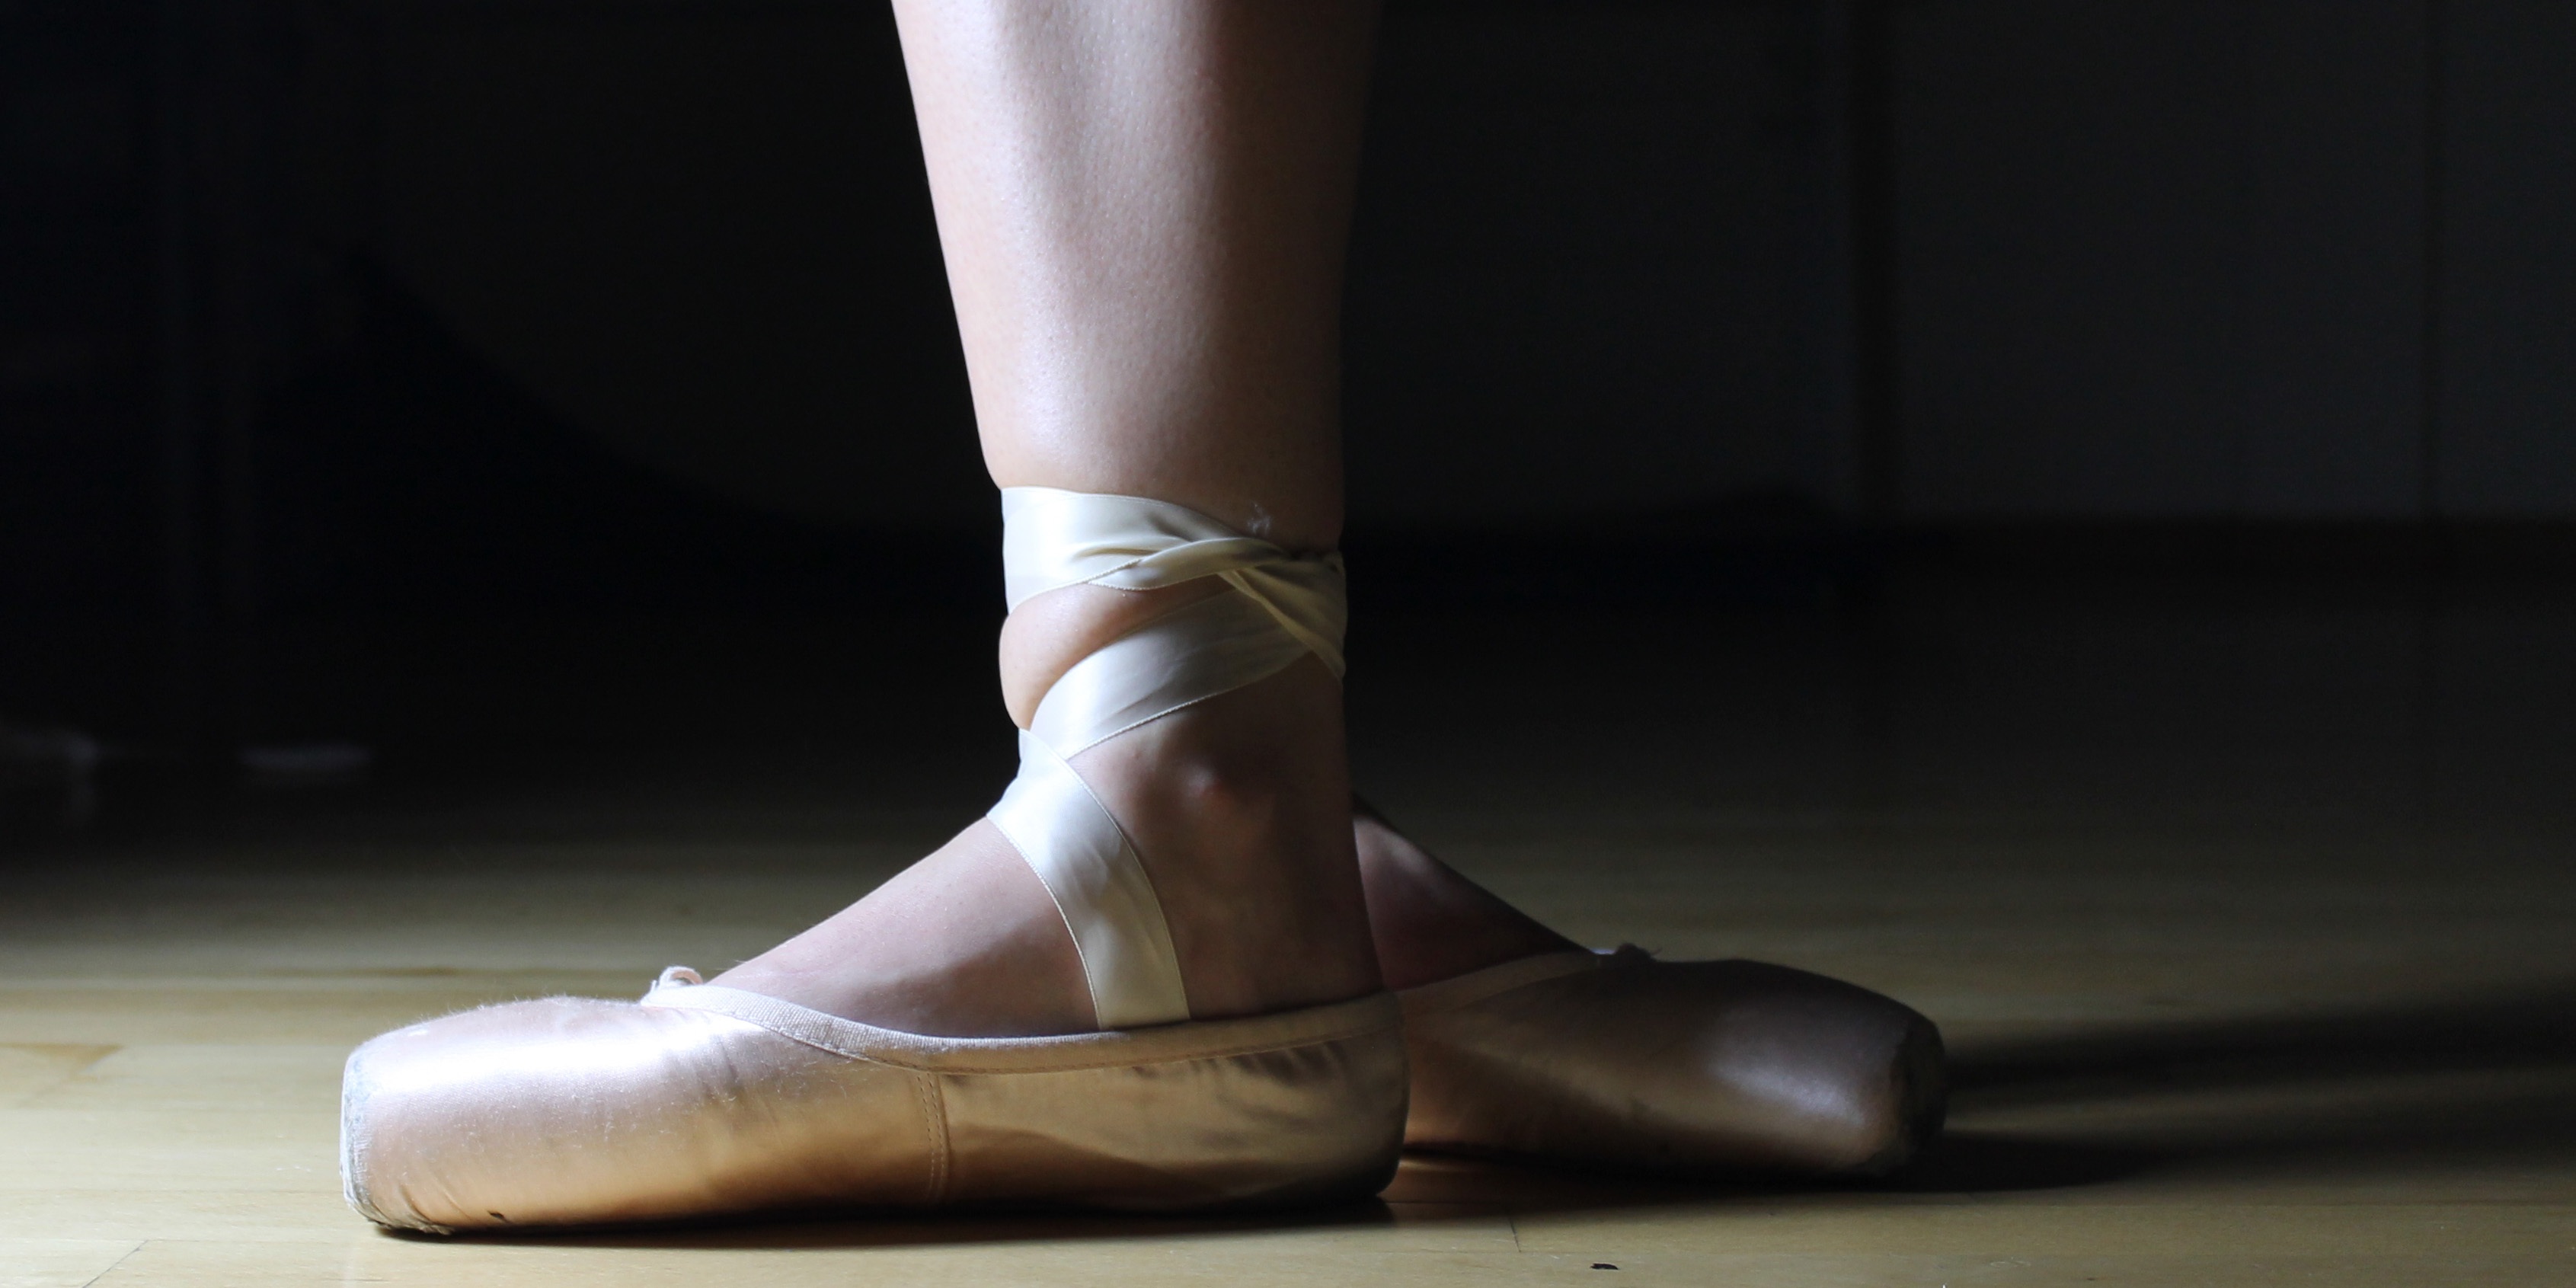
shoe, leg, dance, foot, ballerina, ballet, human body, stage, grace, classical, performance, footwear, dancing, entertainment, practice, performing arts, ballet shoes, high heeled footwear